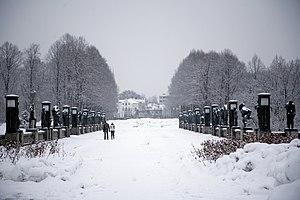
L'installation de Vigeland, à l'origine appelée l'installation de Tørtberg, est située dans le centre du Frognerparken, à Oslo. Il s'agit d'un arrangement de 212 sculptures construites par Gustav Vigeland, à proximité du musée consacré à ce dernier.